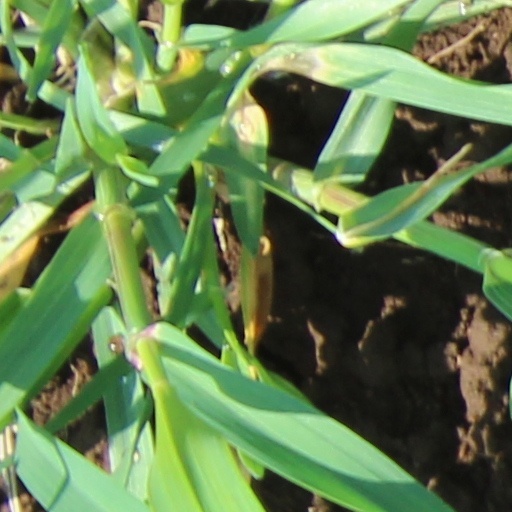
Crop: wheat